Saint Vincent Panels

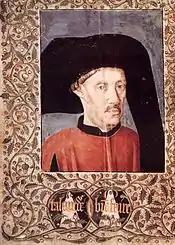
Frontispiece in Zurara's "Crónicas dos Feitos de Guiné" (Paris codex)

Since their discovery in the late 19th century, there has been a continuing dispute over the identity of the painter and the subjects portrayed on the panels. Some basic questions, still unanswered, are these: